2011 Stanley Cup Final

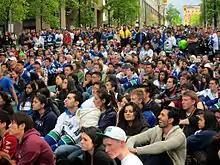
Fans watching the finals in Vancouver

The seventh and final game of the series attracted huge crowds on the streets of Vancouver who gathered to watch the game on outside monitors and cheer the home team on. Shortly before the game ended with the apparent loss for Vancouver, fires were set on West Georgia Street. After the game ended, cars were set on fire and fighting broke out. Soon, a riot was in progress in downtown Vancouver, with police cars set on fire, shops looted and attendant destruction of property. The damage was expected to be greater than the 1994 Vancouver riots that occurred after Vancouver lost the Stanley Cup Final in seven games to the New York Rangers.